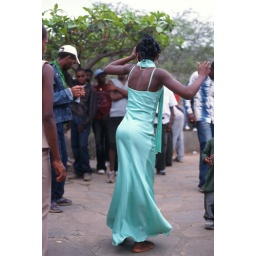
Girl dancing in blue dress